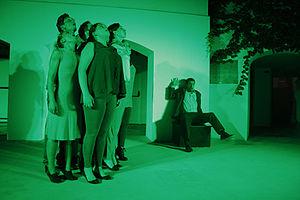
Le Muséum Jorge Rando est le premier musée expressionniste d'Espagne. Dédié au peintre Jorge Rando, il a son œuvre et temporairement celle d'artistes nationaux et internationaux liés à cette tendance. Il a été officiellement inauguré le 28 mai 2014.